Describe the emotion expressed in this image:  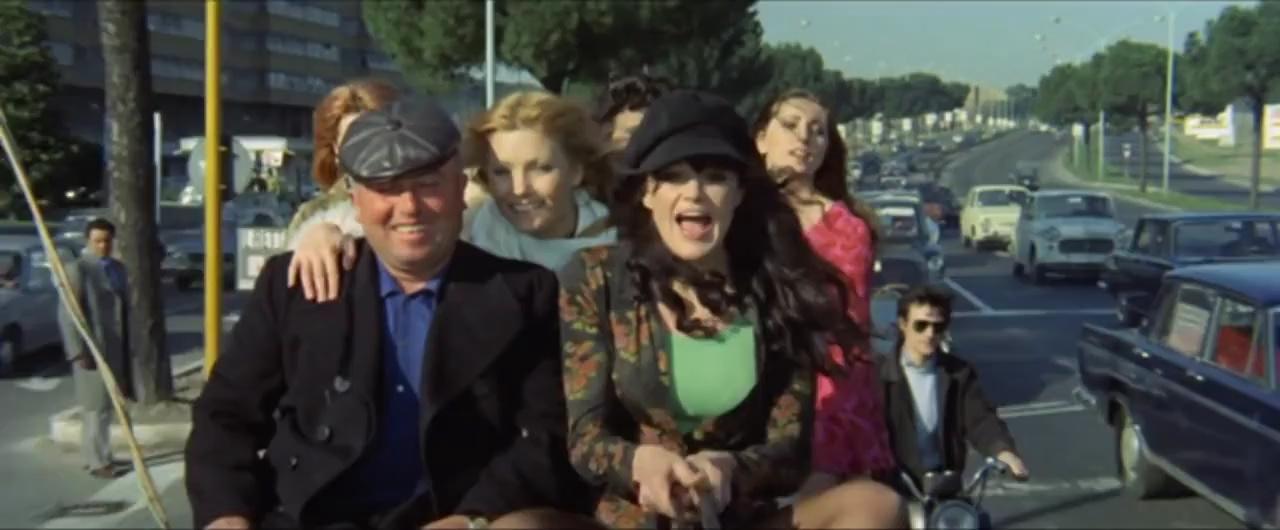
This person displays Fear, valence and arousal with moderate intensity.